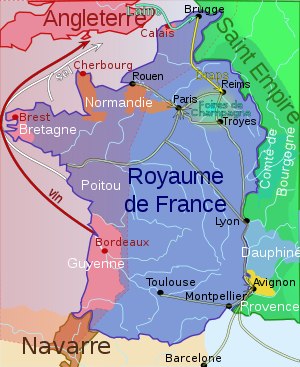
Karl 2. af Navarra / Liv / Tidlige liv
Kongeriget Frankrig i 1350